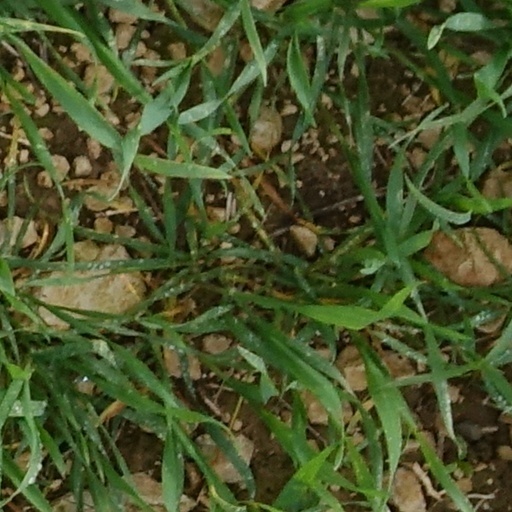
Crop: wheat